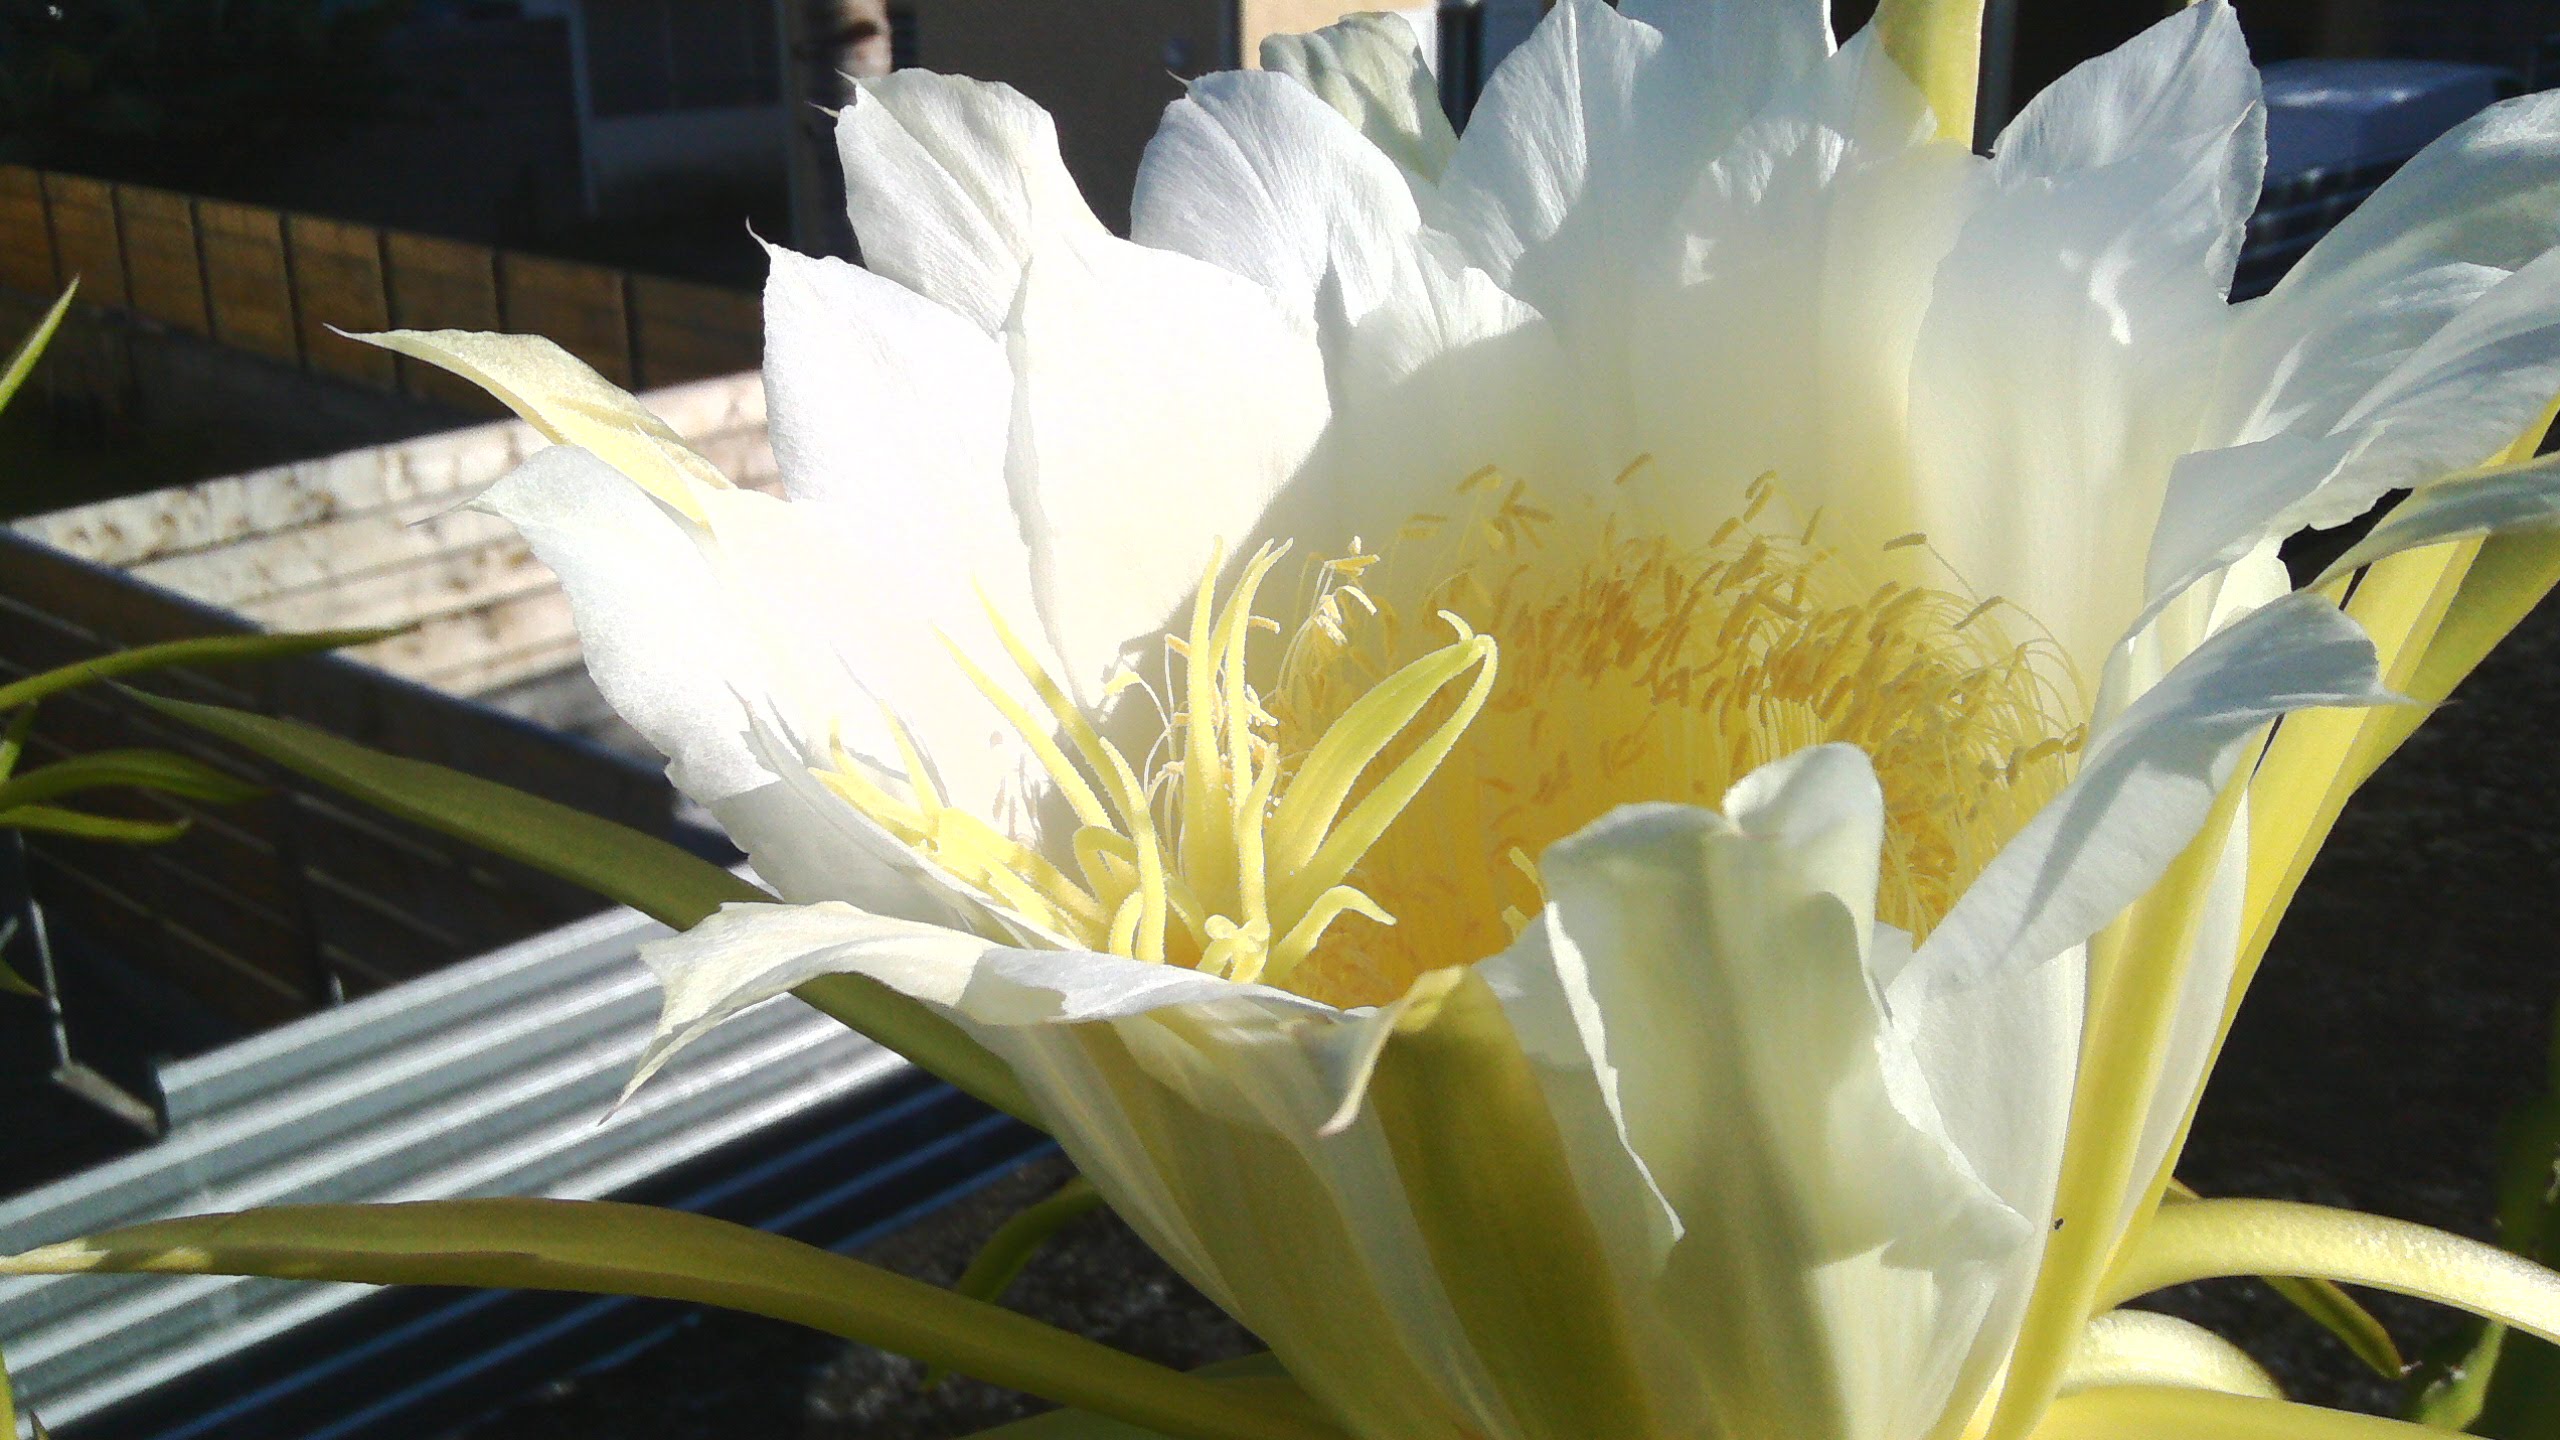
flower, white, cactus, petal, yellow, plant, crenate orchid cactus, flowering plant, epiphyllum, large flowered cactus, dragonfruit, night blooming cactus, botany, close up, moonlight cactus, hedgehog cactus, pollen, dutchman's pipe, wildflower